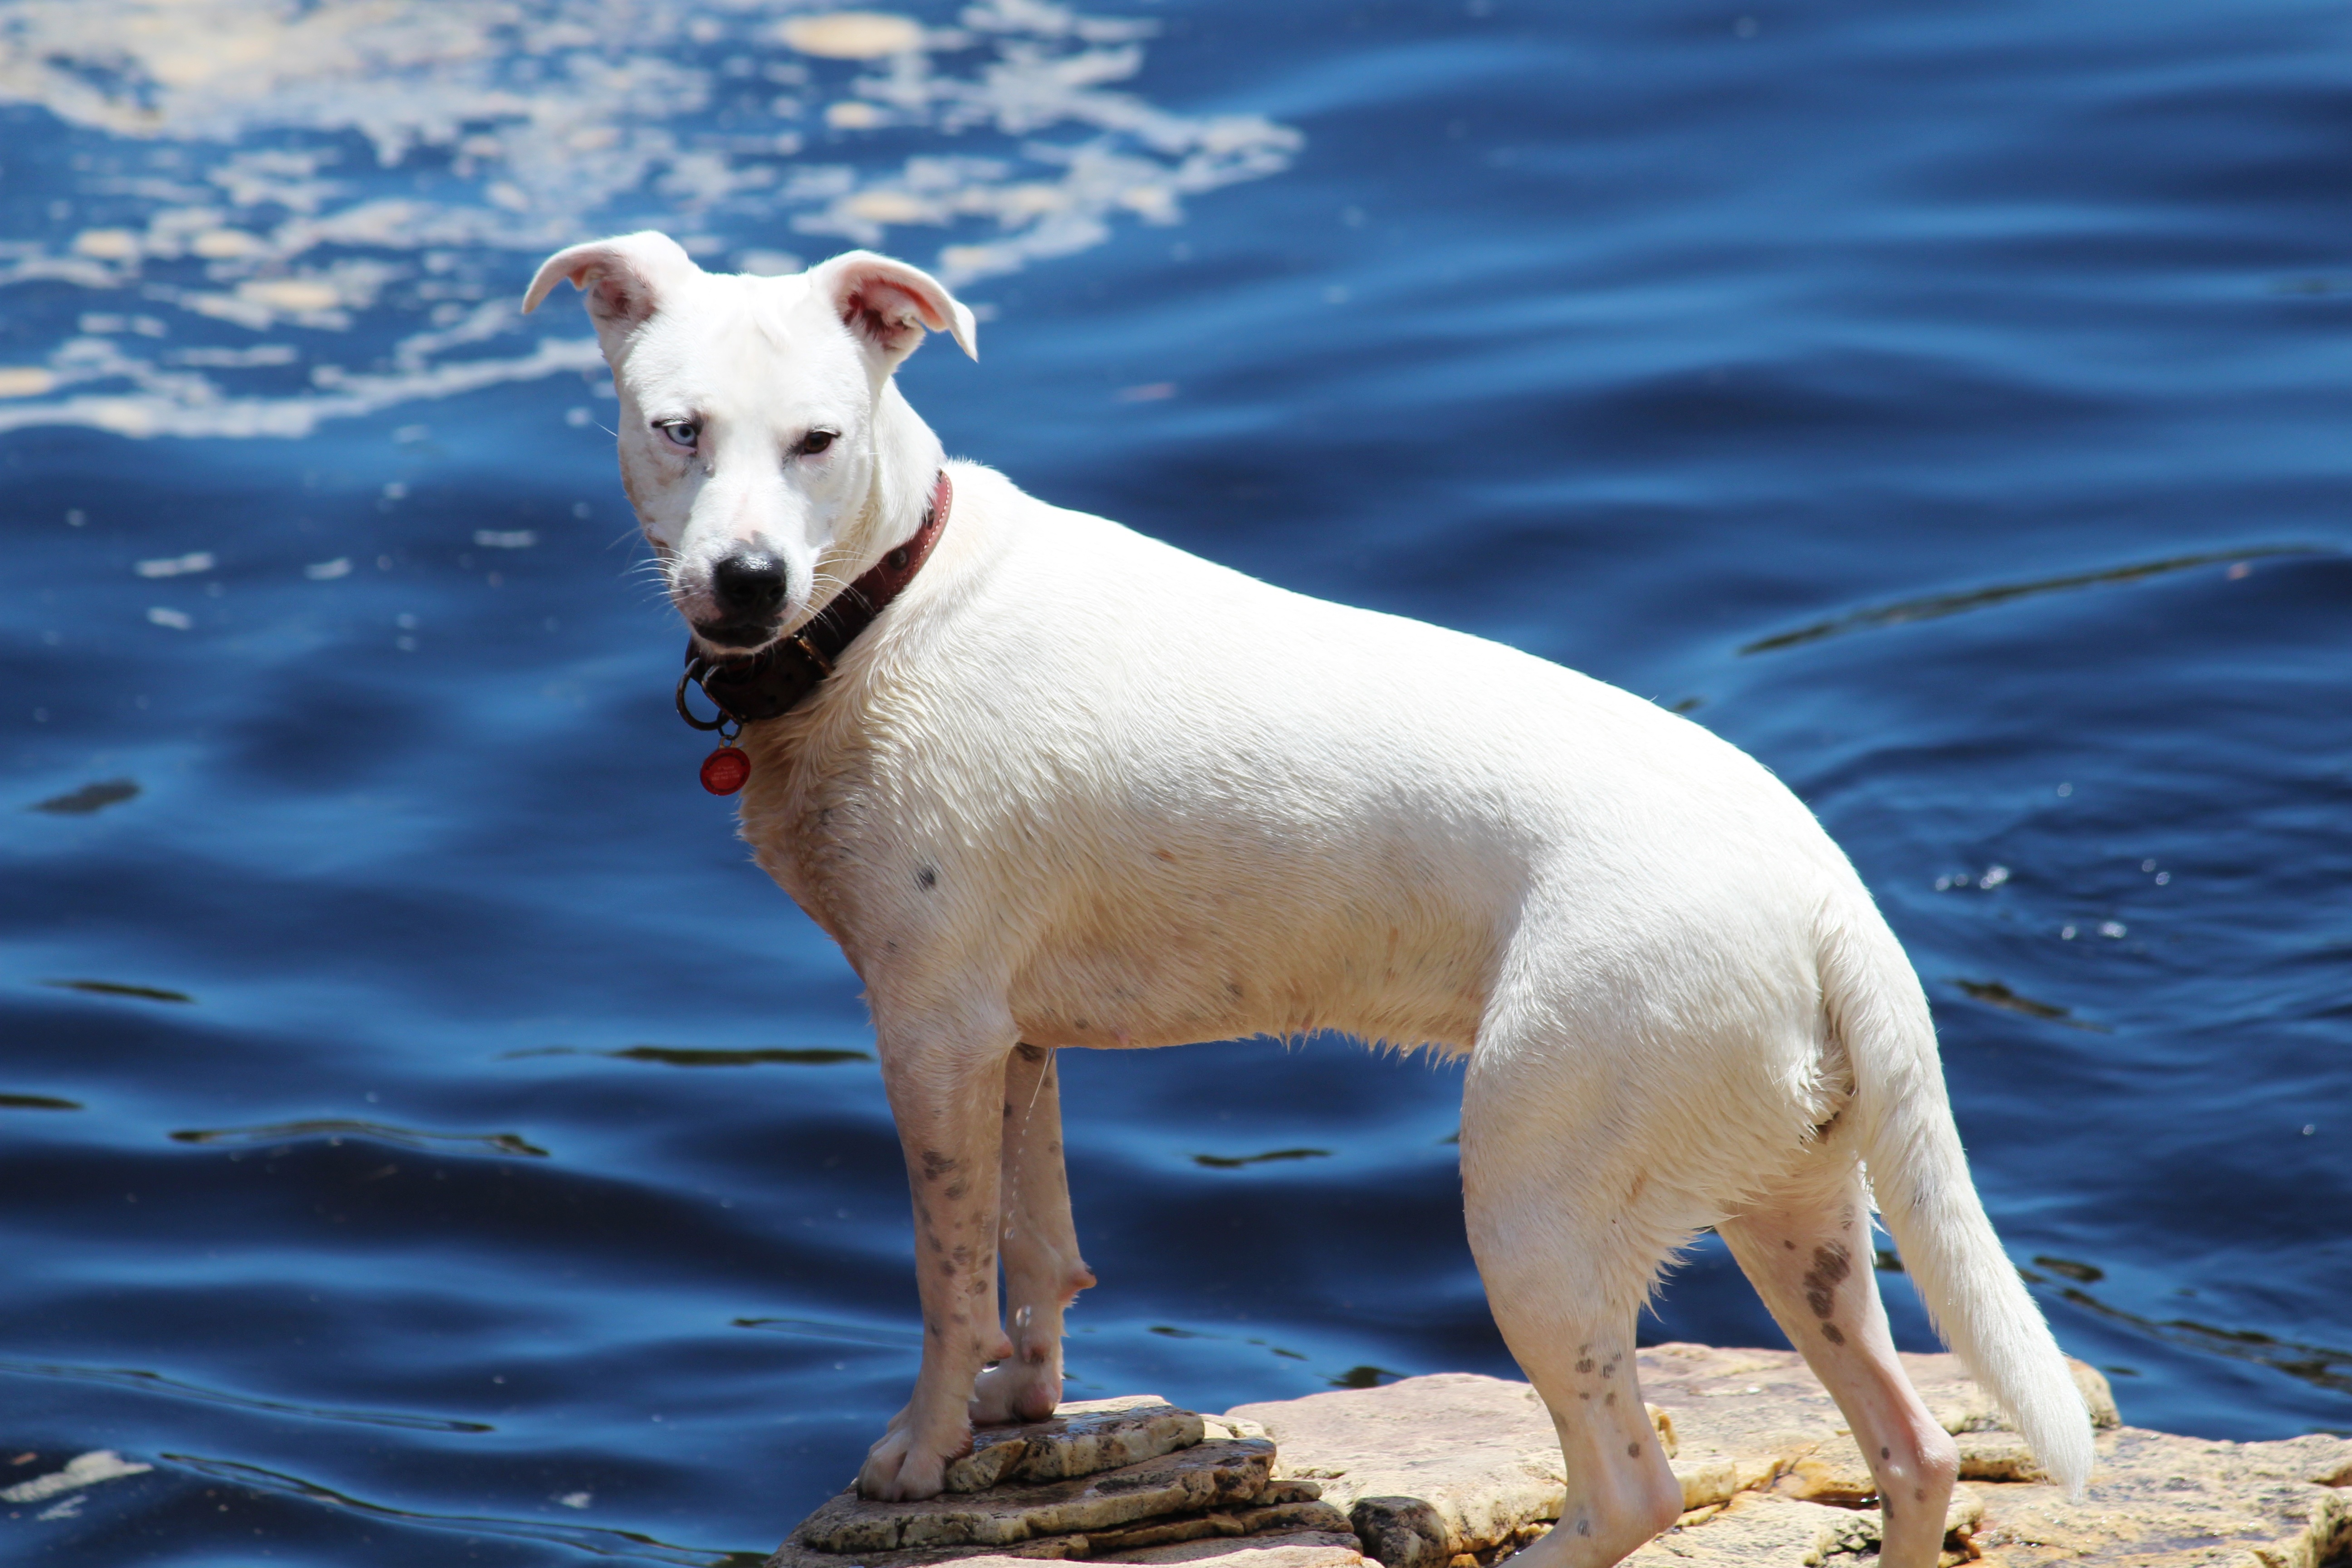
dog, river, mammal, vertebrate, bach, dog breed, wildlife photography, terrier, dog like mammal